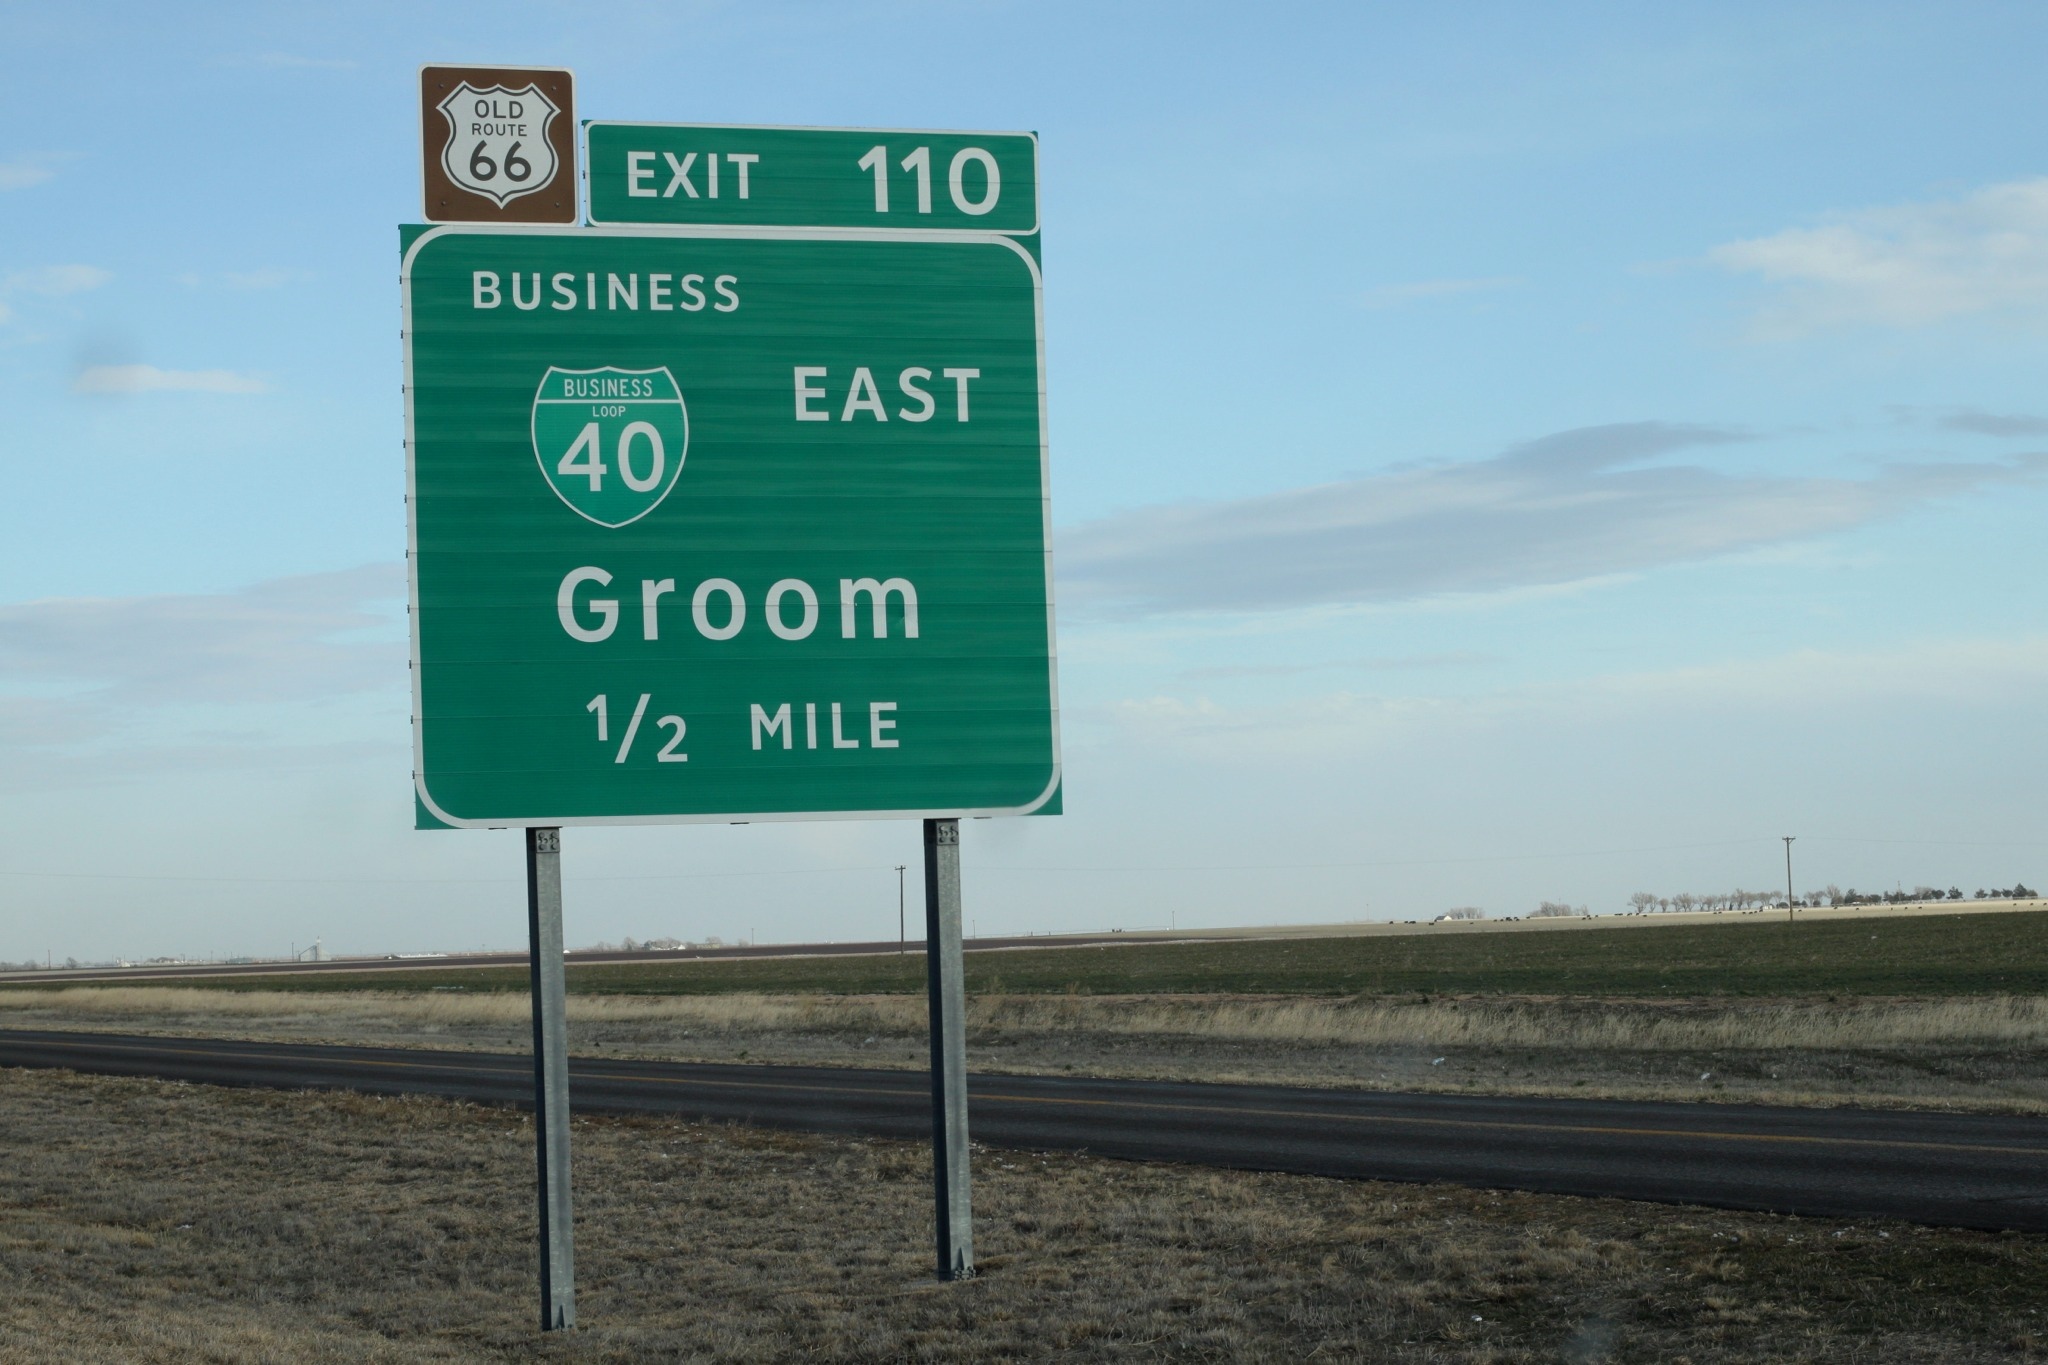
road, highway, sign, street sign, signage, lane, road trip, infrastructure, traffic sign, controlled access highway